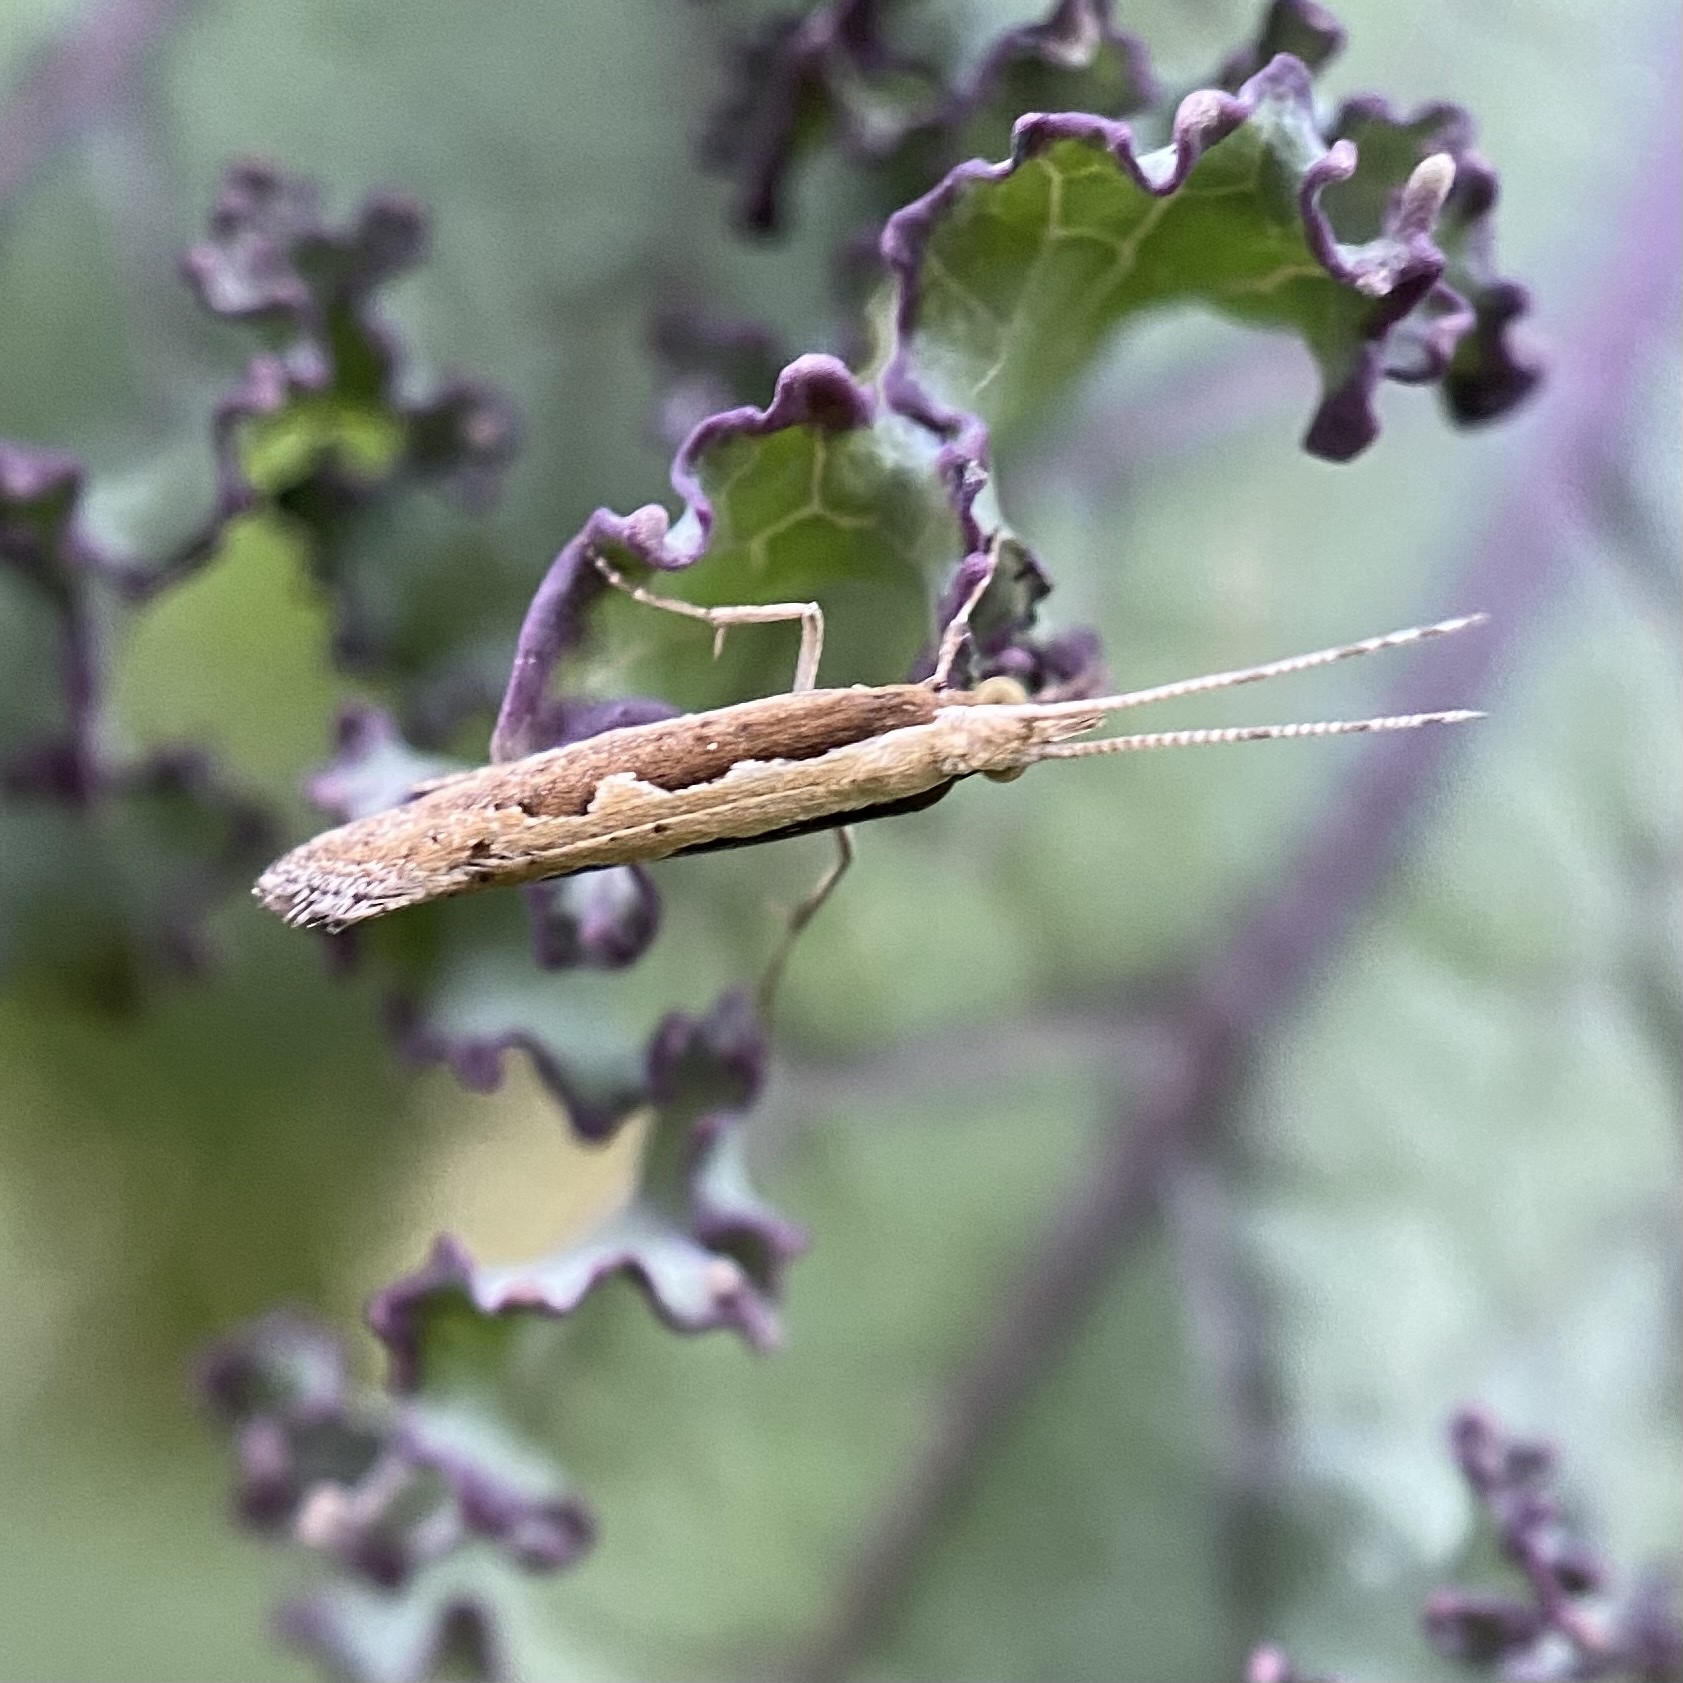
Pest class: diamondback_moth